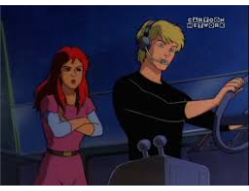
Portrait style: Cartoon Portrait